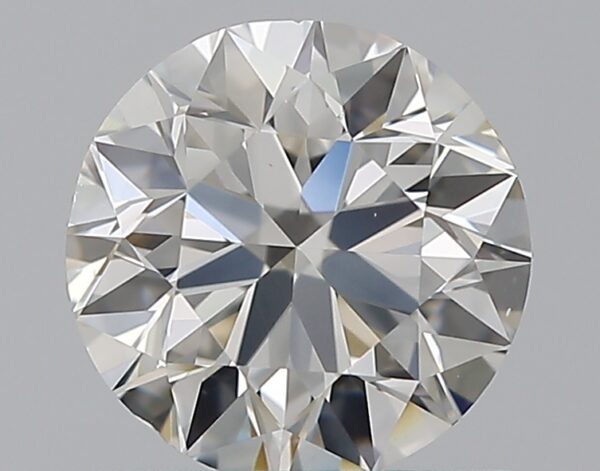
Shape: round
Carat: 0.7
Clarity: VS2
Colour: G
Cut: VG
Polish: EX
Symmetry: GD
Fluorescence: ST
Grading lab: GIA
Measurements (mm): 5.62 x 5.68 x 3.54